Marienlyst Castle

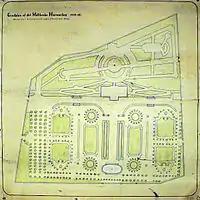
Garden plan from 1759–60

Lord Chamberlain, Count Adam Gottlob Moltke purchased Lundhave in 1758. It is believed he acted on Frederik V's behalf as the deed was issued to the king in 1760 and kept secret until his death in 1766. During these years, Count Moltke completely changed Frederik II's pavilion with the help of French architect Nicolas-Henri Jardin, whose additions led to its present-day architectural structure and façade.